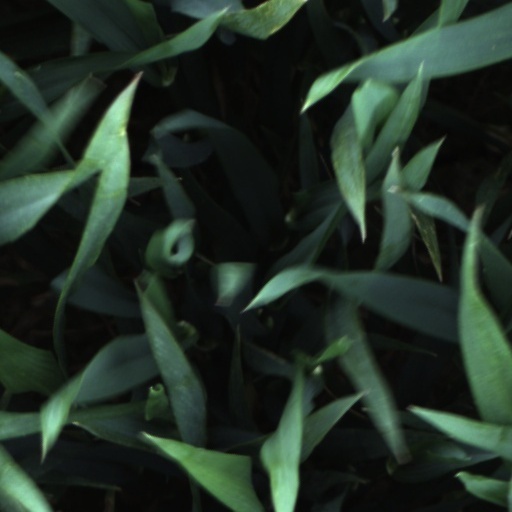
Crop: wheat